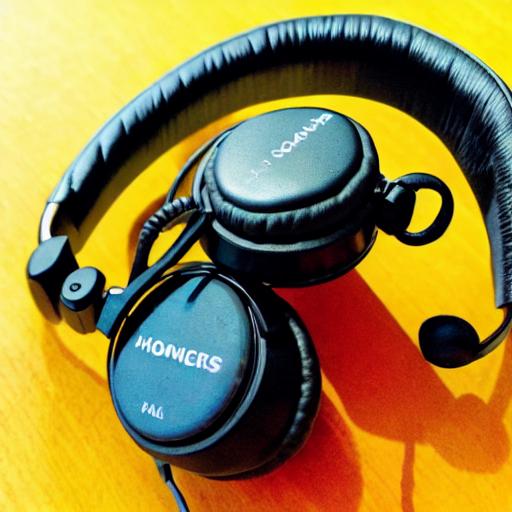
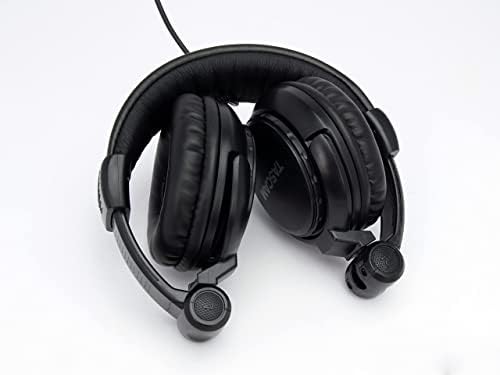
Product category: headphones
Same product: no